Australian labour law

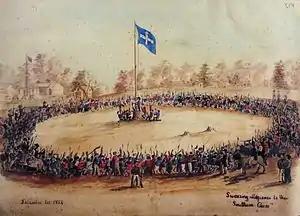
The right to work, without punitive fees, was violently suppressed during the Eureka Stockade of 1854, but in the aftermath the gold miners won democratic representation in Victoria's parliament.

Australia's first federal labour rights followed the Constitution of Australia in 1901, yet the law had long regulated work in colonies, often violently suppressing labour freedom. The land of Australia was forcibly settled by British Empire migrants, who anchored in Botany Bay and then declared they held possession of the eastern continent in 1780. After losing territory to the United States in the American War of Independence, Britain established a penal colony of 1400 settlers and convicts in Sydney in 1788. Before colonisation, there were around 1.2 million Indigenous Australians, but contact with European settlers killed up to 80% of people through smallpox and other diseases. In the Australian frontier wars over the next century, around 115,000 Indigenous people were massacred or killed, particularly in Queensland. Indigenous Australian labour was typically organised on hunter-gathering lines, and was cooperative within and between tribes, and through trade among national groups. By contrast, British labour was primarily forced, with a constant supply of prisoners from the British Isles whose crimes were often related to poverty or trying to seek better wages. For example, in "R v Lovelass" a group of five farm workers in Tolpuddle, Dorset had organised a trade union, because their wages were cut from nine shillings to a starvation wage of six shillings a week. They were convicted under the Unlawful Oaths Act 1797 and Unlawful Societies Act 1799 and sentenced to transportation to Sydney. Mass popular support and protest meant that these five became known as the Tolpuddle martyrs, and they were eventually pardoned. The population tripled to more than a million migrants over the Australian gold rushes of 1851, and protests broke out against the government's attempt to impose a licence fee for working to search for gold (whether or not gold was found). In 1854, when the fee was £2 for 3 months, strict and brutal enforcement led to the Eureka Stockade at Ballarat, where rebels demanded an end to the fee, democratic representation in the government, and took up arms. Though the stockade was broken, and its leaders killed or arrested and put on trial, juries acquitted all, the gold licence fee was replaced with an export duty, and miners won the right to vote in the Victorian Legislative Assembly. Yet labour rights throughout Australian colonies were scant. Laws were systematically discriminatory, particularly based on gender and race, entrenched in the White Australia policy from the Immigration Restriction Act 1901. The right to organise unions was precarious, without any positive right to take collective action for fair work, and there were no legislative rights to fair wages or job security. Instead, responding to the 1890 Australian maritime dispute, the 1892 Broken Hill miners' strike and others, South Australia, New Zealand, New South Wales, and finally the federation sought to replace industrial conflict and strikes with a system of arbitration.